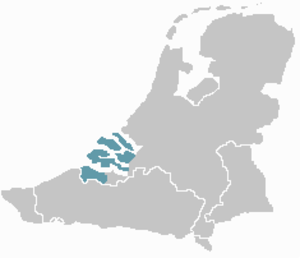
Le zélandais est une langue régionale parlée aux Pays-Bas, dans la province de Zélande et dans l'île de Goeree-Overflakkee.